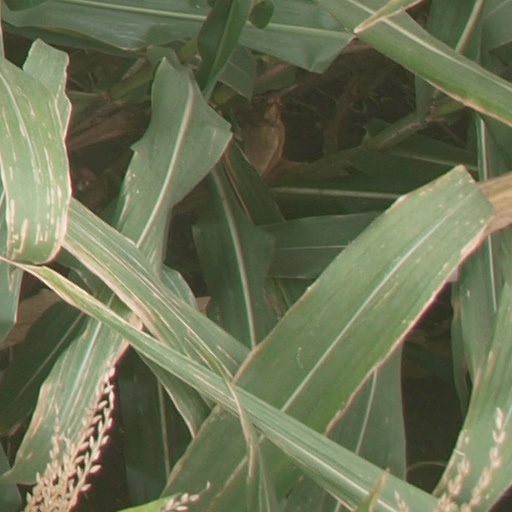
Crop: maize; corn